Whisk Broom II

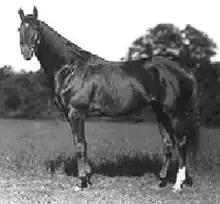
Whisk Broom II

Whisk Broom II (1907–1928) was an American-bred Thoroughbred racehorse who raced in the United Kingdom (under the name Whisk Broom) and in the United States. Whisk Broom showed high class form during four seasons of racing in Europe, but produced his best performances when returning to America in 1913. He claimed the New York Handicap Triple by winning the Metropolitan Handicap, the Brooklyn Handicap, and the Suburban Handicap, a feat unmatched until Tom Fool achieved it forty years later. Kelso in 1961 and Fit To Fight in 1984 later joined them as the only other horses to win the Handicap Triple. Whisk Broom II's career was ended by injury after his triple success, but he went on to become a successful breeding stallion.